Bandra Terminus–Vapi Passenger

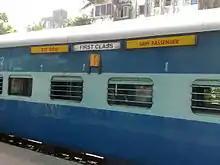
Bandra Terminus Vapi Passenger - First Class coach

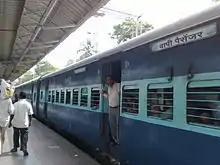
Bandra Terminus Vapi Passenger - Second Class coach

As the route is fully electrified, a Valsad Electric Loco Shed-based WCAM 1 or on occasion Vadodara Electric Loco Shed-based WAP 5 powers the train for its entire journey.